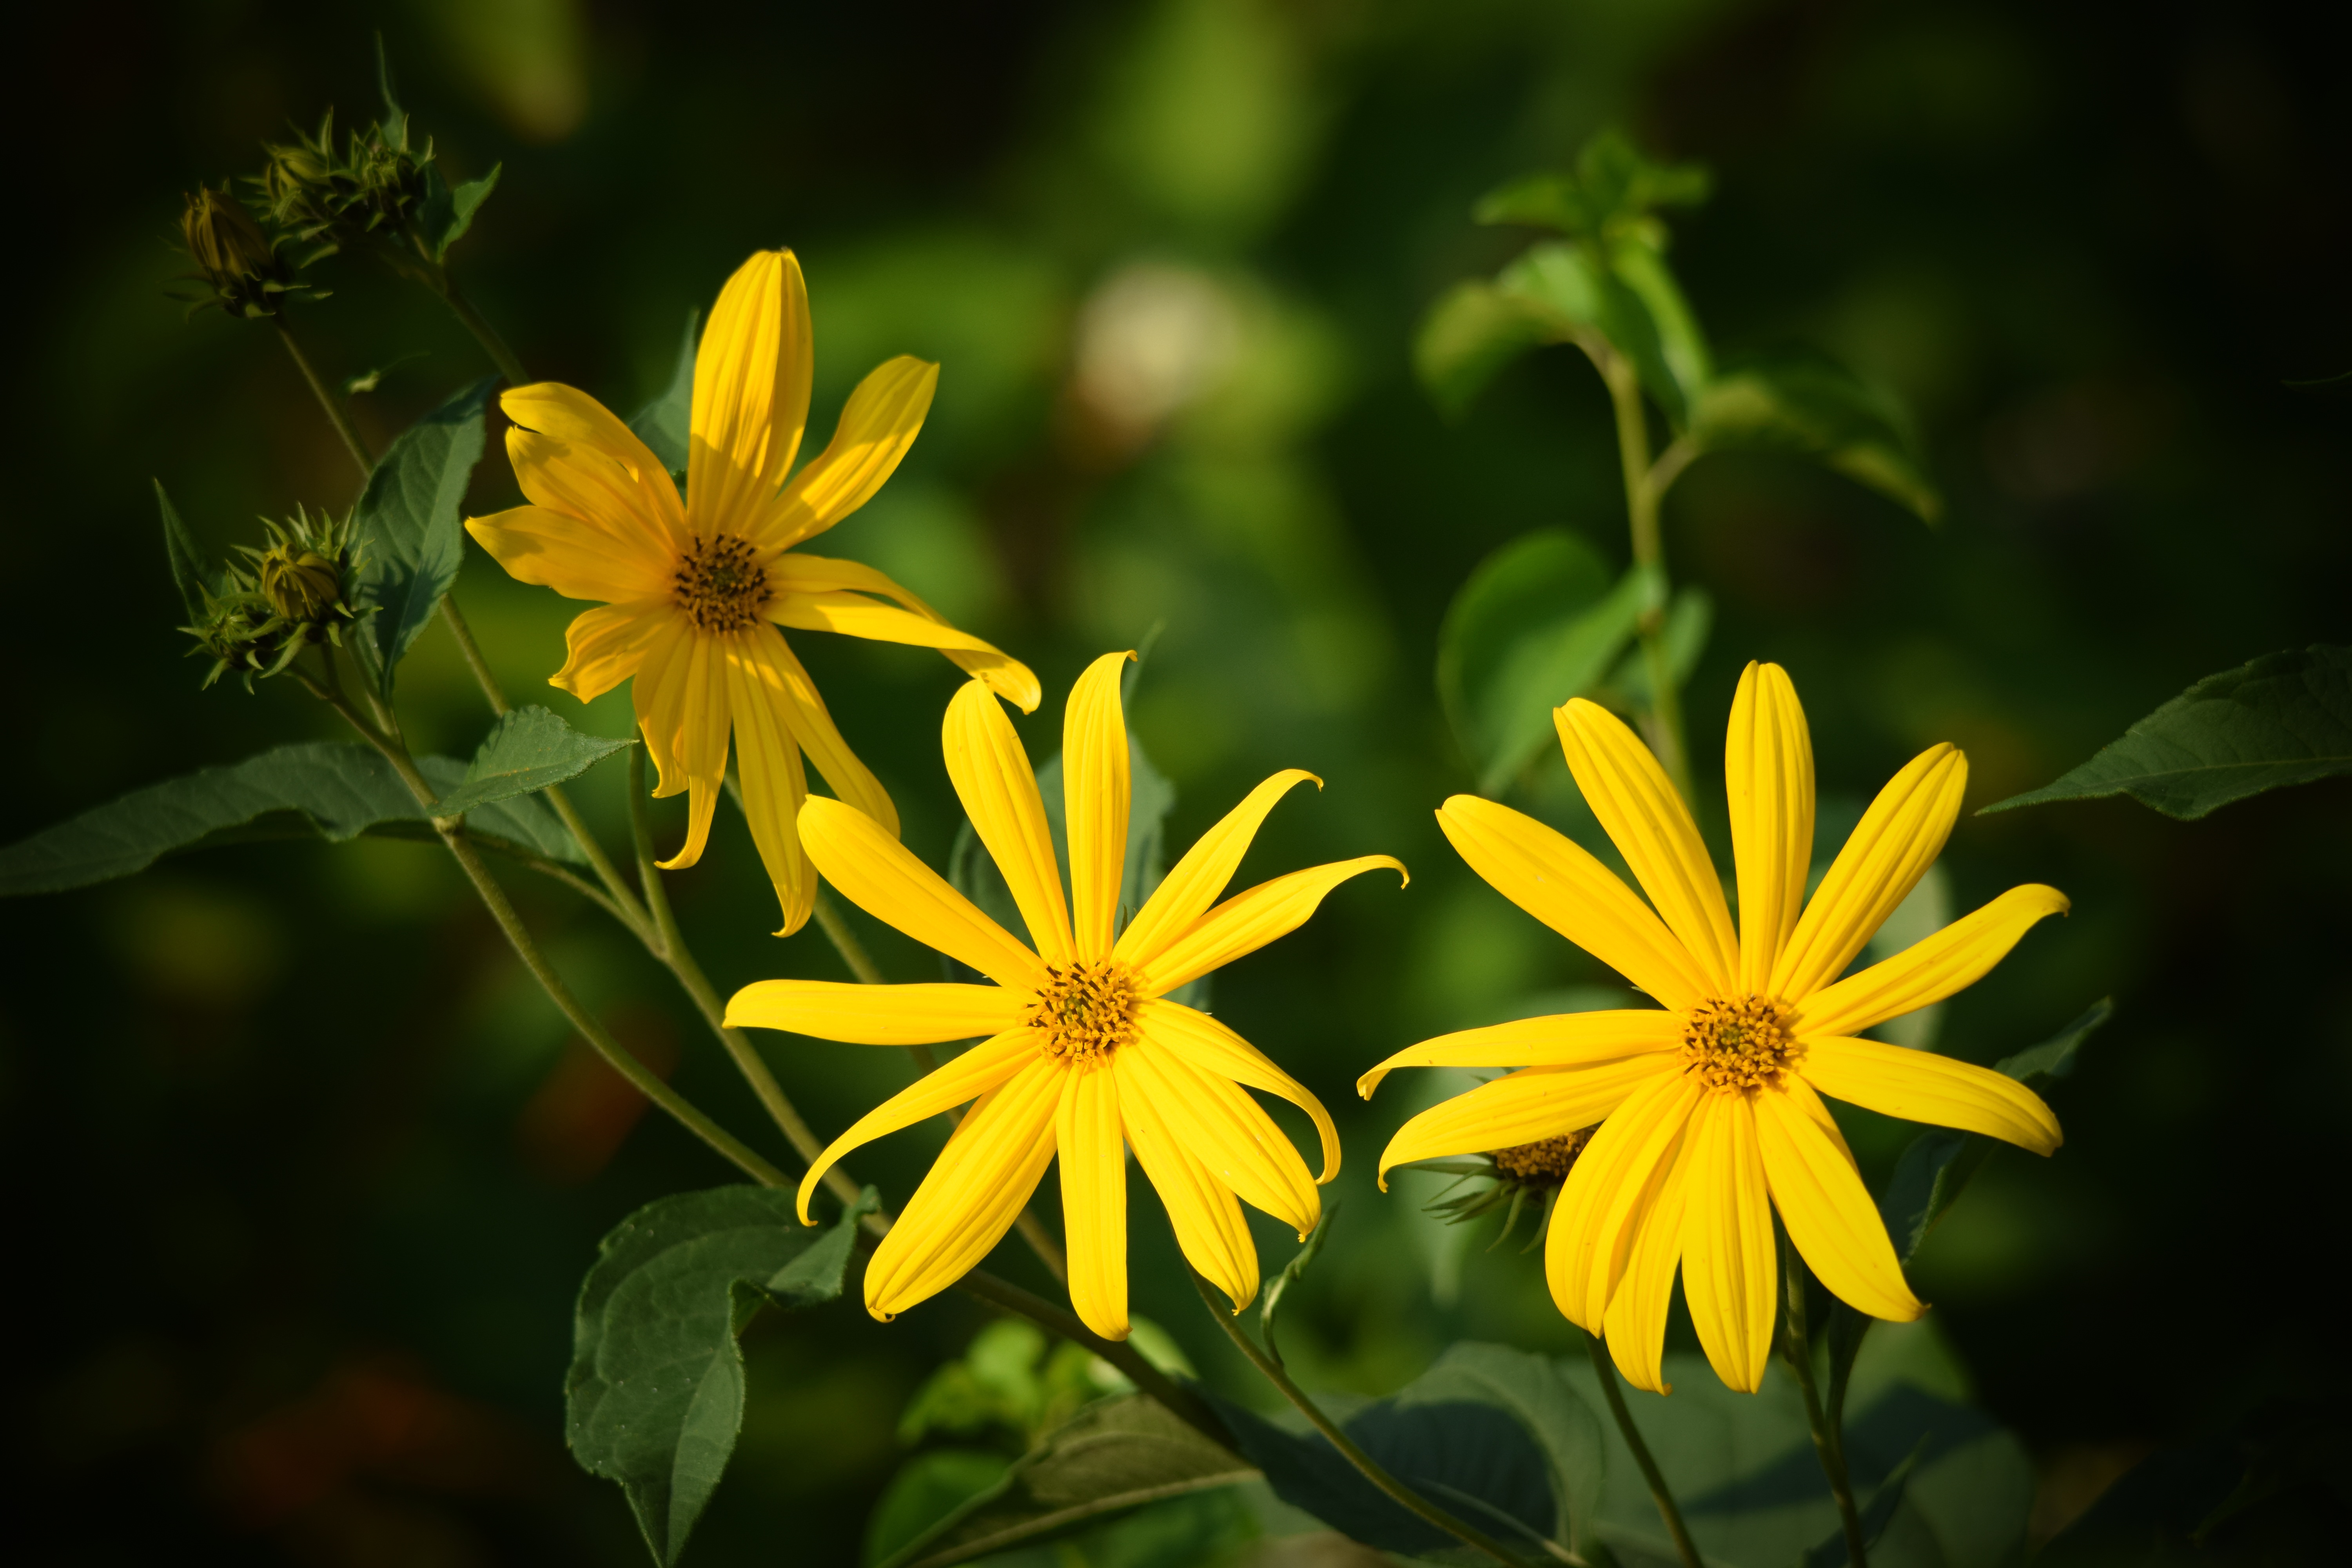
nature, blossom, plant, meadow, sunlight, leaf, flower, petal, green, macro, botany, yellow, garden, closeup, flora, yellow flower, wildflower, close up, macro photography, flowering plant, daisy family, plant stem, land plant